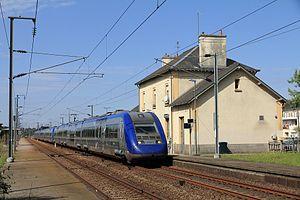
Vue du train n°13894 à quai en gare d'Hennebont en direction de Nantes en août 2011, Bretagne, France.
La gare d'Hennebont, est une gare ferroviaire française de la ligne de Savenay à Landerneau, située sur le territoire de la commune d'Hennebont, dans le département du Morbihan, en région Bretagne.
La ligne de Savenay à Landerneau est une ligne de chemin de fer française à voie normale reliant les villes de Savenay et Landerneau. Le tronçon de Quimper à Redon via Lorient, Auray, et Vannes permet la circulation du TGV Atlantique de Paris à Quimper via Rennes, et son tronçon de Quimper à Savenay via Lorient, Auray, et Vannes permet la circulation des trains Intercités vers les villes du sud de la France via Nantes. La ligne est également utilisée dans son intégralité par les trains TER Bretagne et sur une portion par les TER Pays de la Loire qui desservent les anciennes petites gares devenus de simples arrêts.
Le TER Bretagne, ou TER BreizhGo depuis 2018, est le réseau TER de la région administrative Bretagne.
Les Z 21500 sont des rames automotrices électriques surnommées Z TER affectées au transport express régional. Dérivées des X TER à traction thermique, les Z TER en constituent la version électrique et comportent systématiquement trois caisses. Livrées de 2002 à 2004, leur principale caractéristique est leur capacité à circuler à 200 km/h, ce qui constitue une première pour un matériel automoteur TER. Cette aptitude, exploitée tous les jours sur plusieurs tronçons de lignes classiques, est également exploitée pour la première fois sur une ligne à grande vitesse à partir de 2017, sur la LGV Bretagne-Pays de la Loire pour une desserte interrégionale à l'aide d'un matériel autre qu'un TGV. Cela constitue une première en France, grâce à une adaptation de huit de ces éléments à la signalisation spécifique des LGV, renumérotés alors en Z 21700.